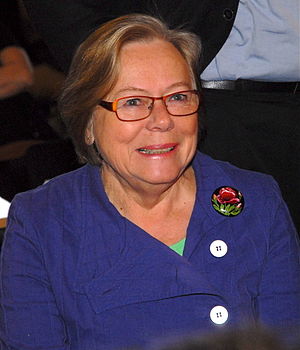
Anna-Greta Leijon
Anna-Greta Leijon er en svensk politiker som har været parlamentsmedlem og statsråd. Leijon er mor til politikeren Britta Lejon.